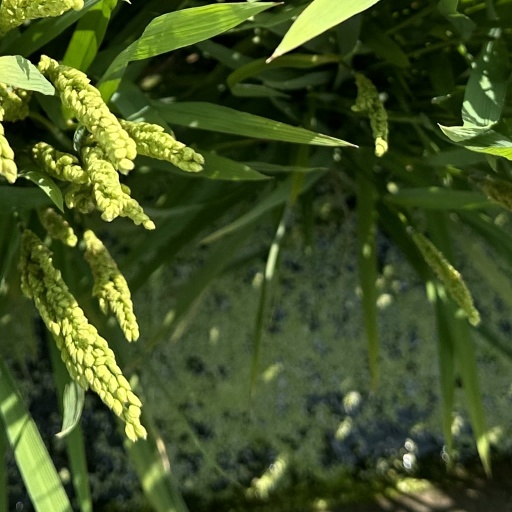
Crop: rice